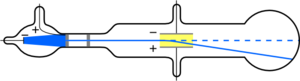
Joseph John Thomson, né le 18 décembre 1856 et mort le 30 août 1940, est un physicien britannique.